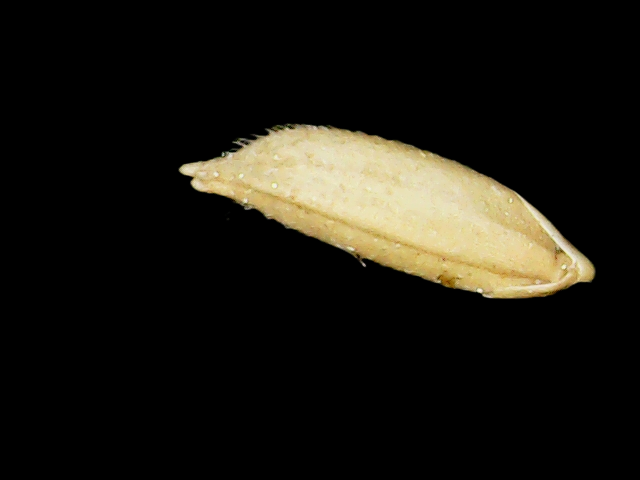
Rice variety: Binadhan12